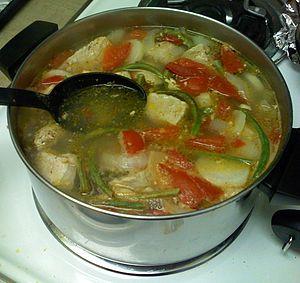
Le sinigang est un plat traditionnel philippin qui se caractérise par un bouillon acide, typiquement à base de tamarin, dans lequel sont cuits viandes ou poissons ainsi que des légumes locaux, et qui se déguste avec du riz. Il s’agit d’un des plats les plus populaires de l’archipel, où il est présent dans la quasi-totalité des régions.
La cuisine philippine est la cuisine traditionnelle des Philippines. C'est un style de cuisine qui a évolué à partir d'une base austronésienne. Elle s'est modifiée sous l'influence des cuisines indienne, chinoise, espagnole et américaine, en parallèle des vagues majeures d'influences qui ont enrichi les cultures de l'archipel. Les éléments extérieurs ont été incorporés en y substituant des ingrédients indigènes et en s'adaptant aux préférences locales.